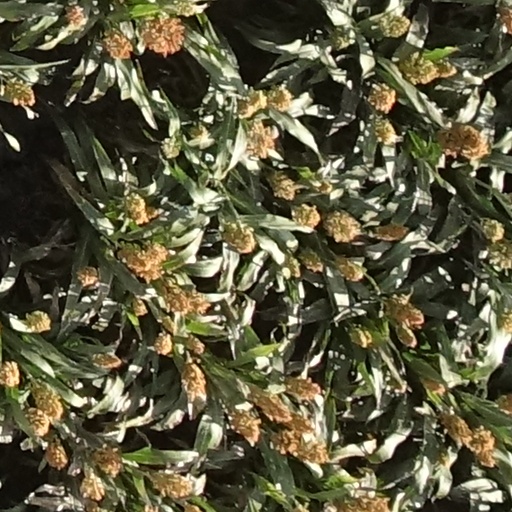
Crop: sorghum